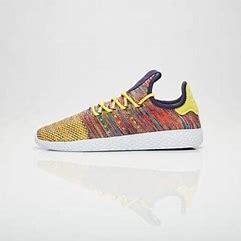
Brand: Adidas
Model: PW Tennis HU